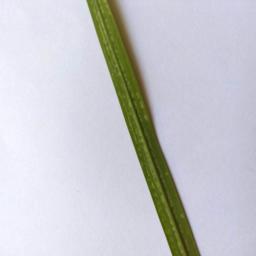
Label: Rice___Healthy